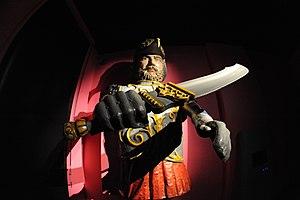
Inaugurée en octobre 2000, la Maison des Géants est un musée situé à Ath, dans la province belge de Hainaut. Le musée de la Maison des Géants est consacré aux géants d'Europe et principalement aux géants d'Ath en osier. Le musée abrite un parcours spectacle pourvu de moyens audiovisuels. Les enfants peuvent compléter leur visite du musée par des ateliers créatifs.